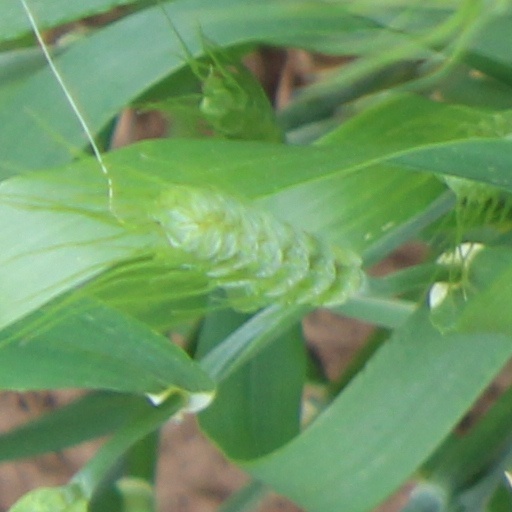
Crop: wheat